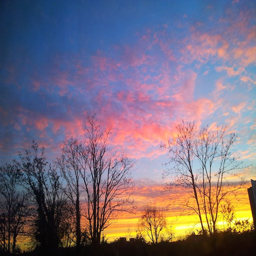
sunrise on a spring morning